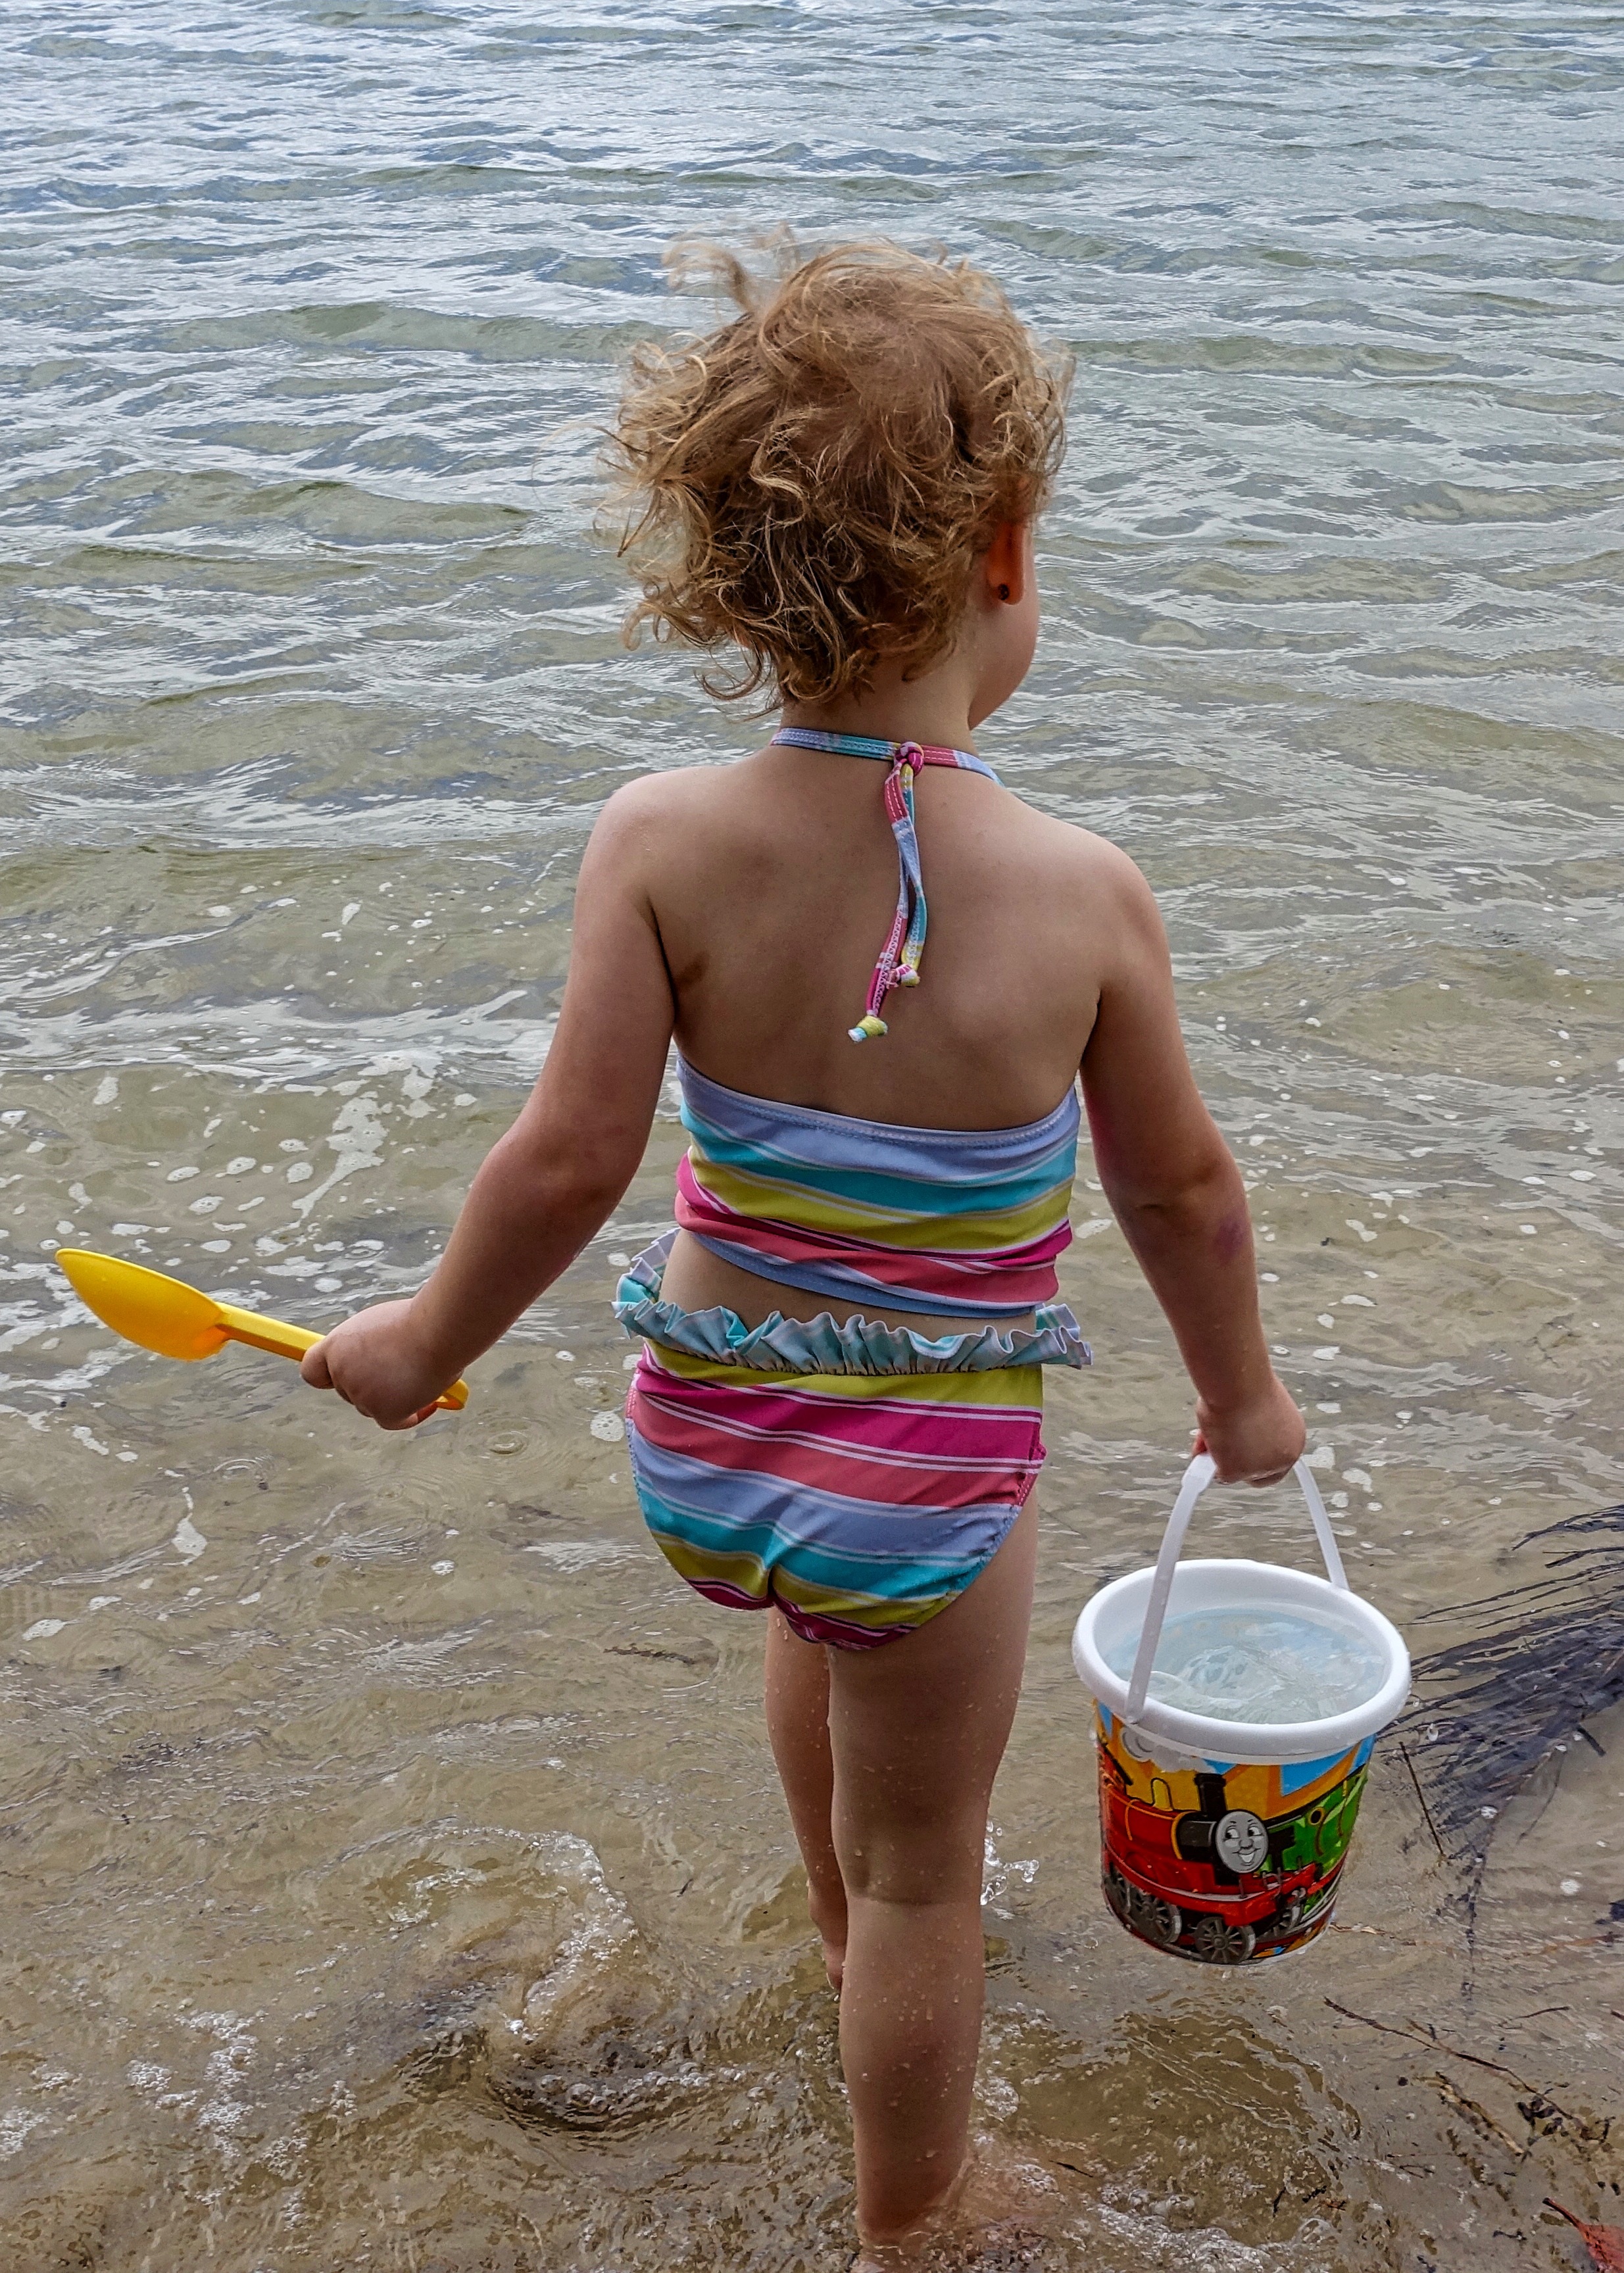
beach, sea, water, sand, person, people, girl, play, vacation, young, child, season, fun, happy, happiness, toddler, beach fun